Interstate 64 in Illinois

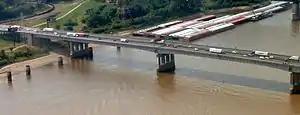
Poplar Street Bridge over the Mississippi River

I-64 enters Illinois running concurrently with I–55 and U.S. Route 40 (US 40) over the Mississippi River on the Poplar Street Bridge. After splitting from these highways in East St. Louis, I-64 turns southeasterly and proceeds through St. Clair County towards the Belleville area traveling through the eastern/southeastern St. Louis suburbs of Caseyville, Fairview Heights, O'Fallon, and Shiloh. In Shiloh, the Interstate skirts the northern edge of Scott Air Force Base and MidAmerica St. Louis Airport and provides access to Mascoutah and Lebanon via Illinois Route 4 (IL 4). A new interchange at Rieder Road was completed in September 2017 to create better access to Scott Air Force Base. As part of the new interchange, a third lane in each direction, a wide left shoulder to accommodate a future fourth lane in each direction, and a center Jersey barrier was added from west of Air Mobility Drive/IL 158 to Rieder Road.